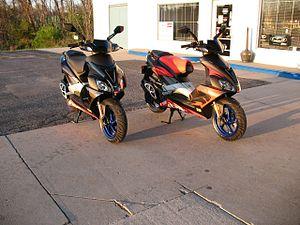
Le SR 50 est un scooter sportif construit par la société Aprilia.